Serbs of Croatia

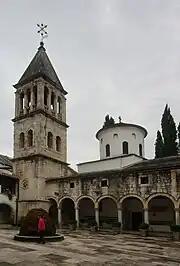
Krka monastery (mid-16th century), one of the oldest Serbian Orthodox monasteries in Croatia

The militarized frontier would serve as a buffer against Ottoman incursions. The Military frontiers had territory of modern Croatia, Serbia, Romania and Hungary. The colonists were granted small tracts of land, exempted from some obligations, and were to retain a share of all war booty. The Grenzers elected their captains (vojvode) and magistrates (knezovi). All Eastern Orthodox settlers were promised freedom of worship. By 1538, the Croatian and Slavonian Military Frontier were established. Austrians offered land to Serbs and Vlachs which acted as the "cordon sanitaire" together with Croats against Turkish incursions from the Ottoman Empire. The Military frontiers are virtually identical to the present Serbian settlements (war-time Republic of Serbian Krajina). Colonization into Habsburg lands continued from 1526 to well into the seventeenth century. Serbian communities were dotted about until the twentieth century, preserving memories of their origin.